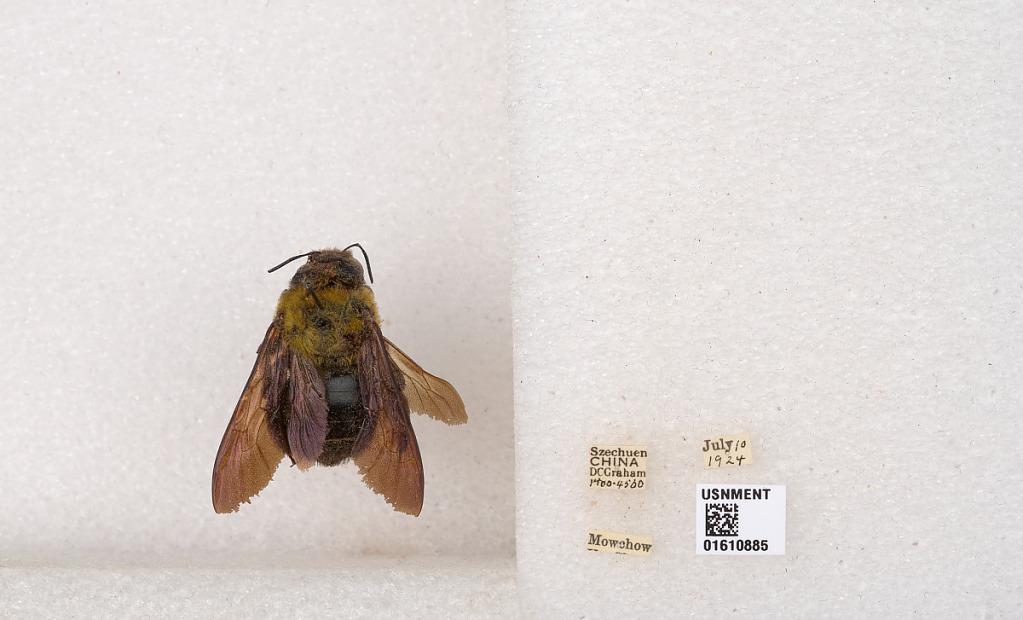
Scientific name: Xylocopa (Alloxylocopa) appendiculata appendiculata Smith
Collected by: D. Graham
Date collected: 1924-7-10
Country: China
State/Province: Sichuan
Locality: Mowchow
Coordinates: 31.6841, 103.854